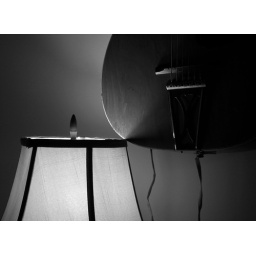
the lamp near my bed and my guitar hanging on the wall. Pentax K100D